OBike

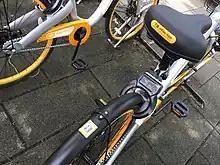
The Lock of oBike.

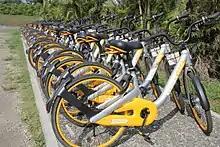
oBikes, Taitung, Taiwan

The bicycles were single speed with a plastic chainguard, short mudguards on both wheels, front and rear rim brakes, and dynamo electric lights.